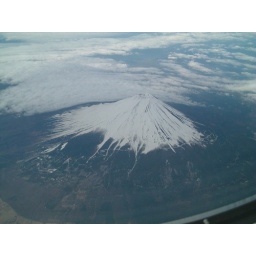
by a window of an aeroplane